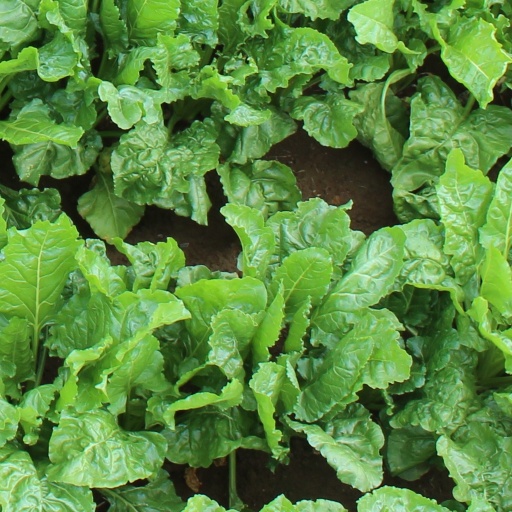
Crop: sugar beet